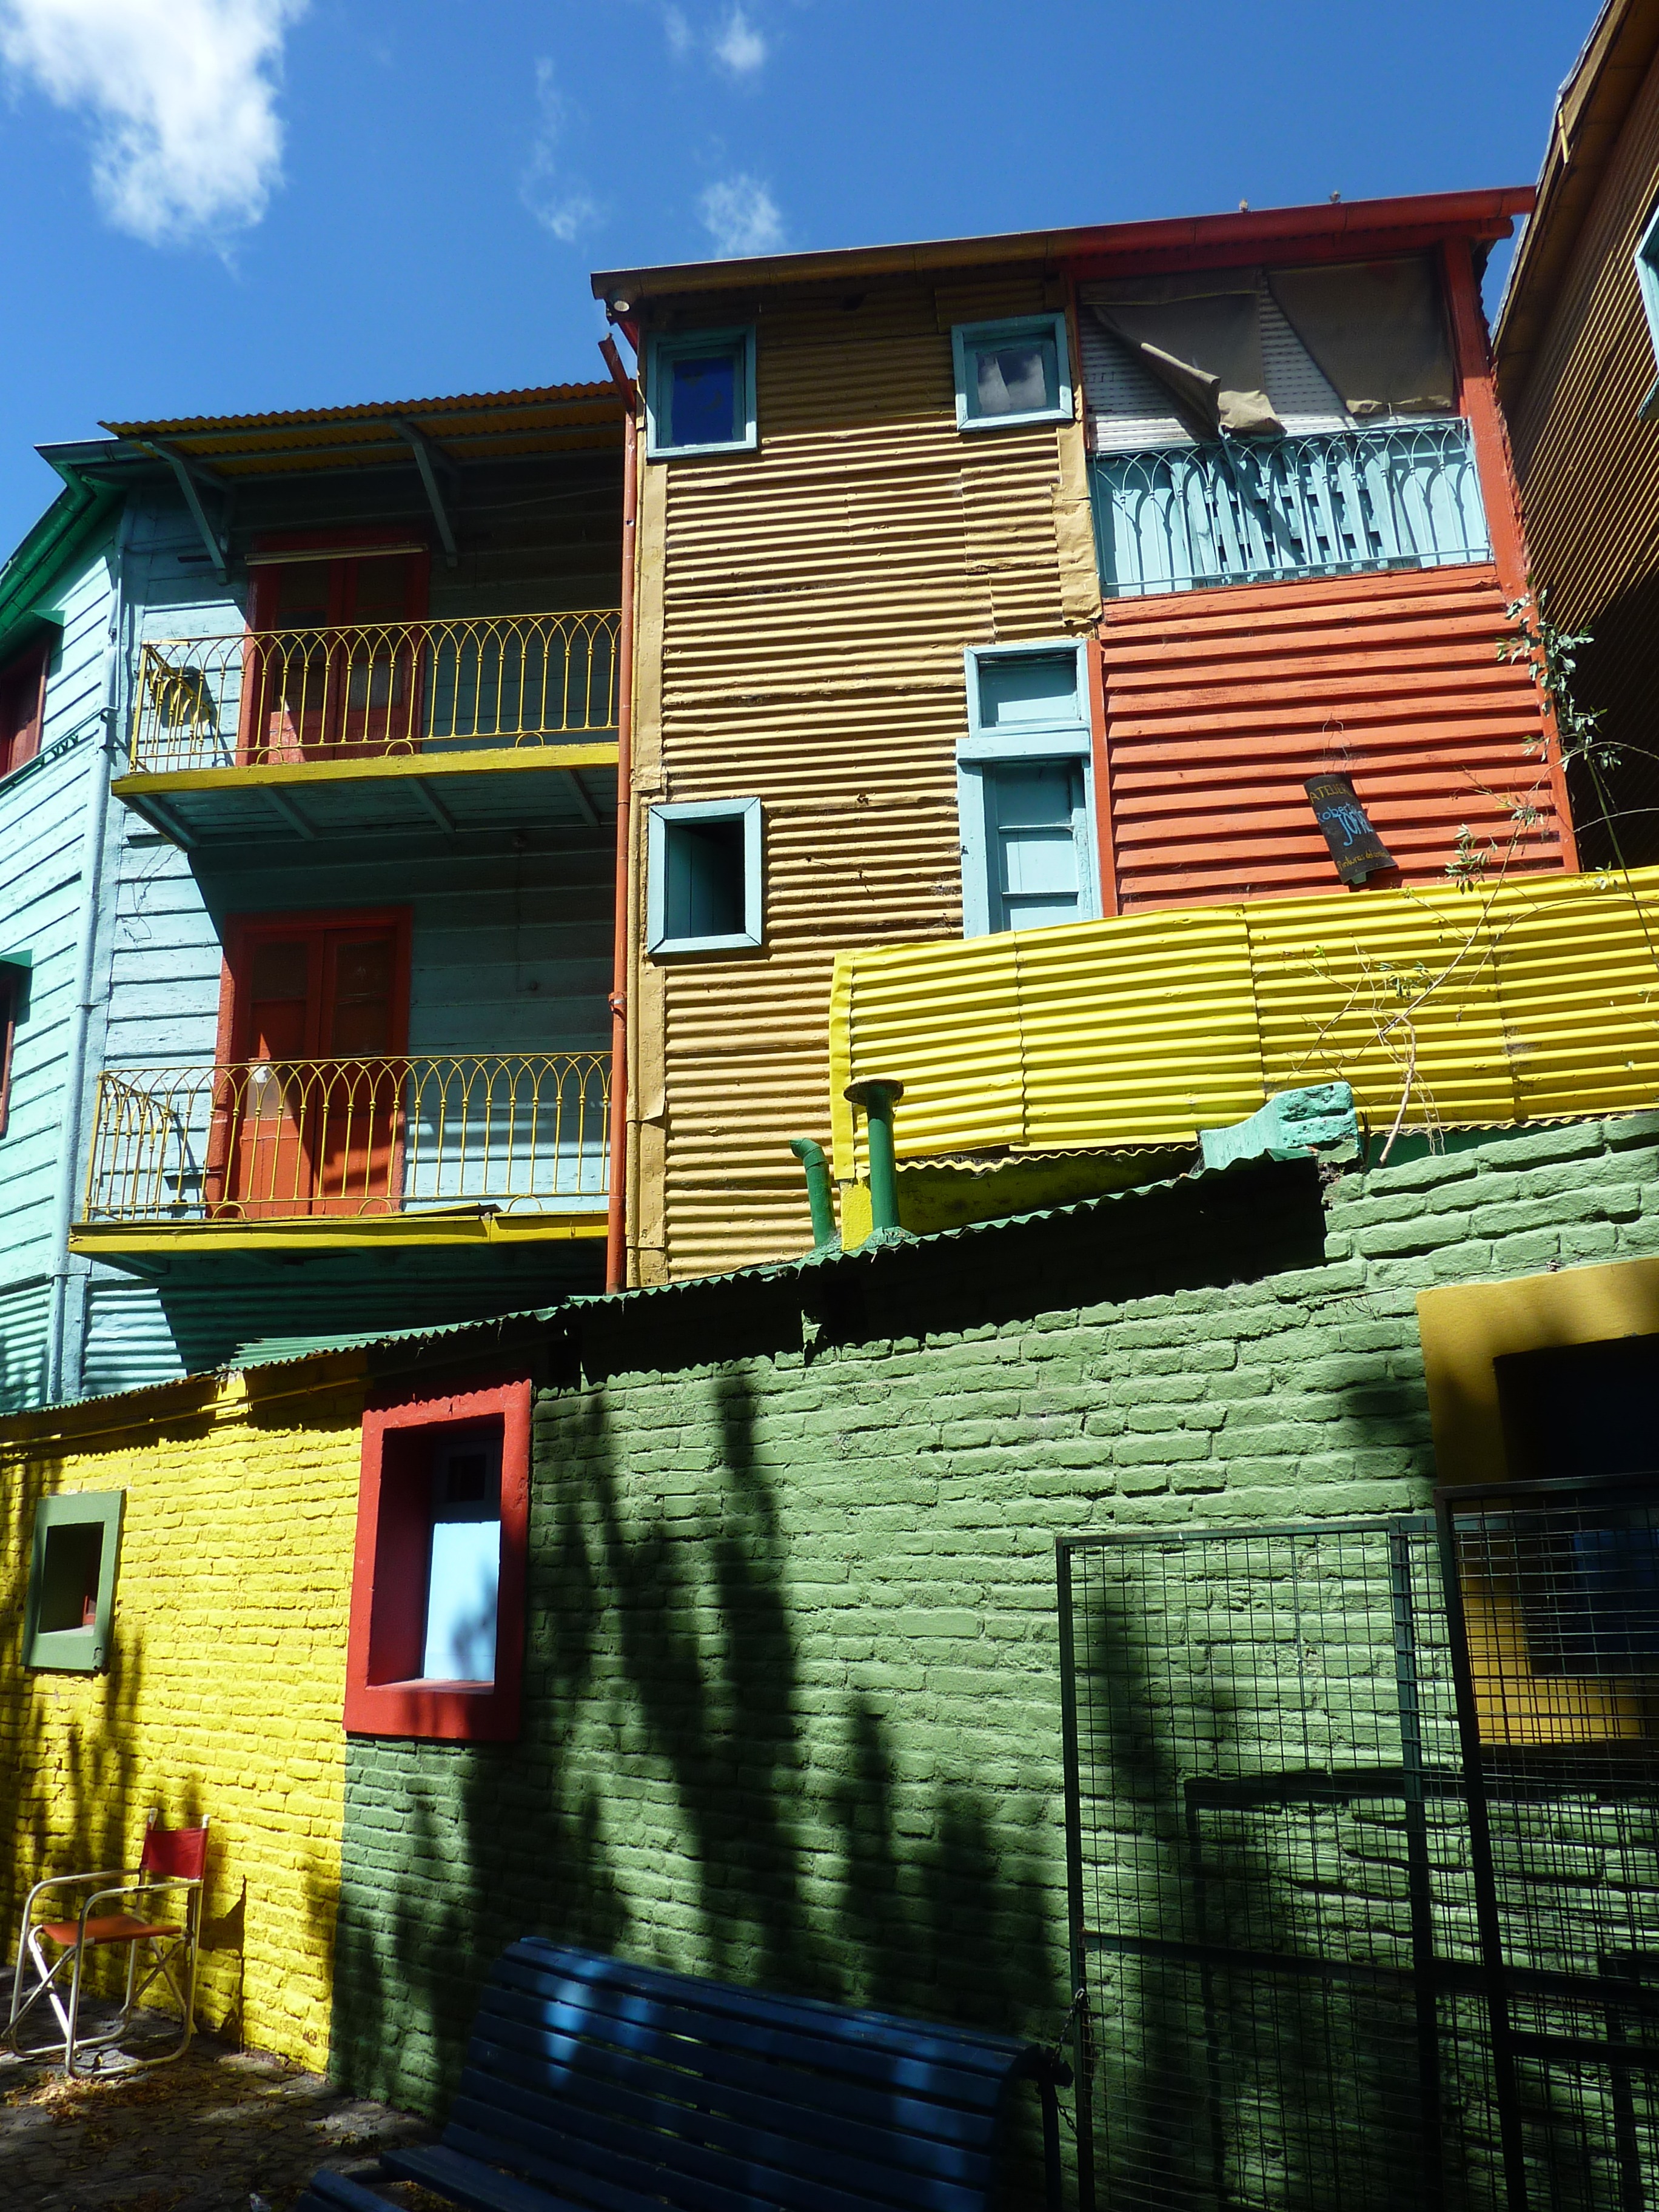
architecture, wood, house, window, town, roof, home, wall, suburb, cottage, color, facade, colorful, homes, argentina, siding, neighbourhood, buenos aires, urban area, residential area, la boca